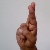
The image shows a hand gesture representing the letter 'R' in Indian Sign Language.